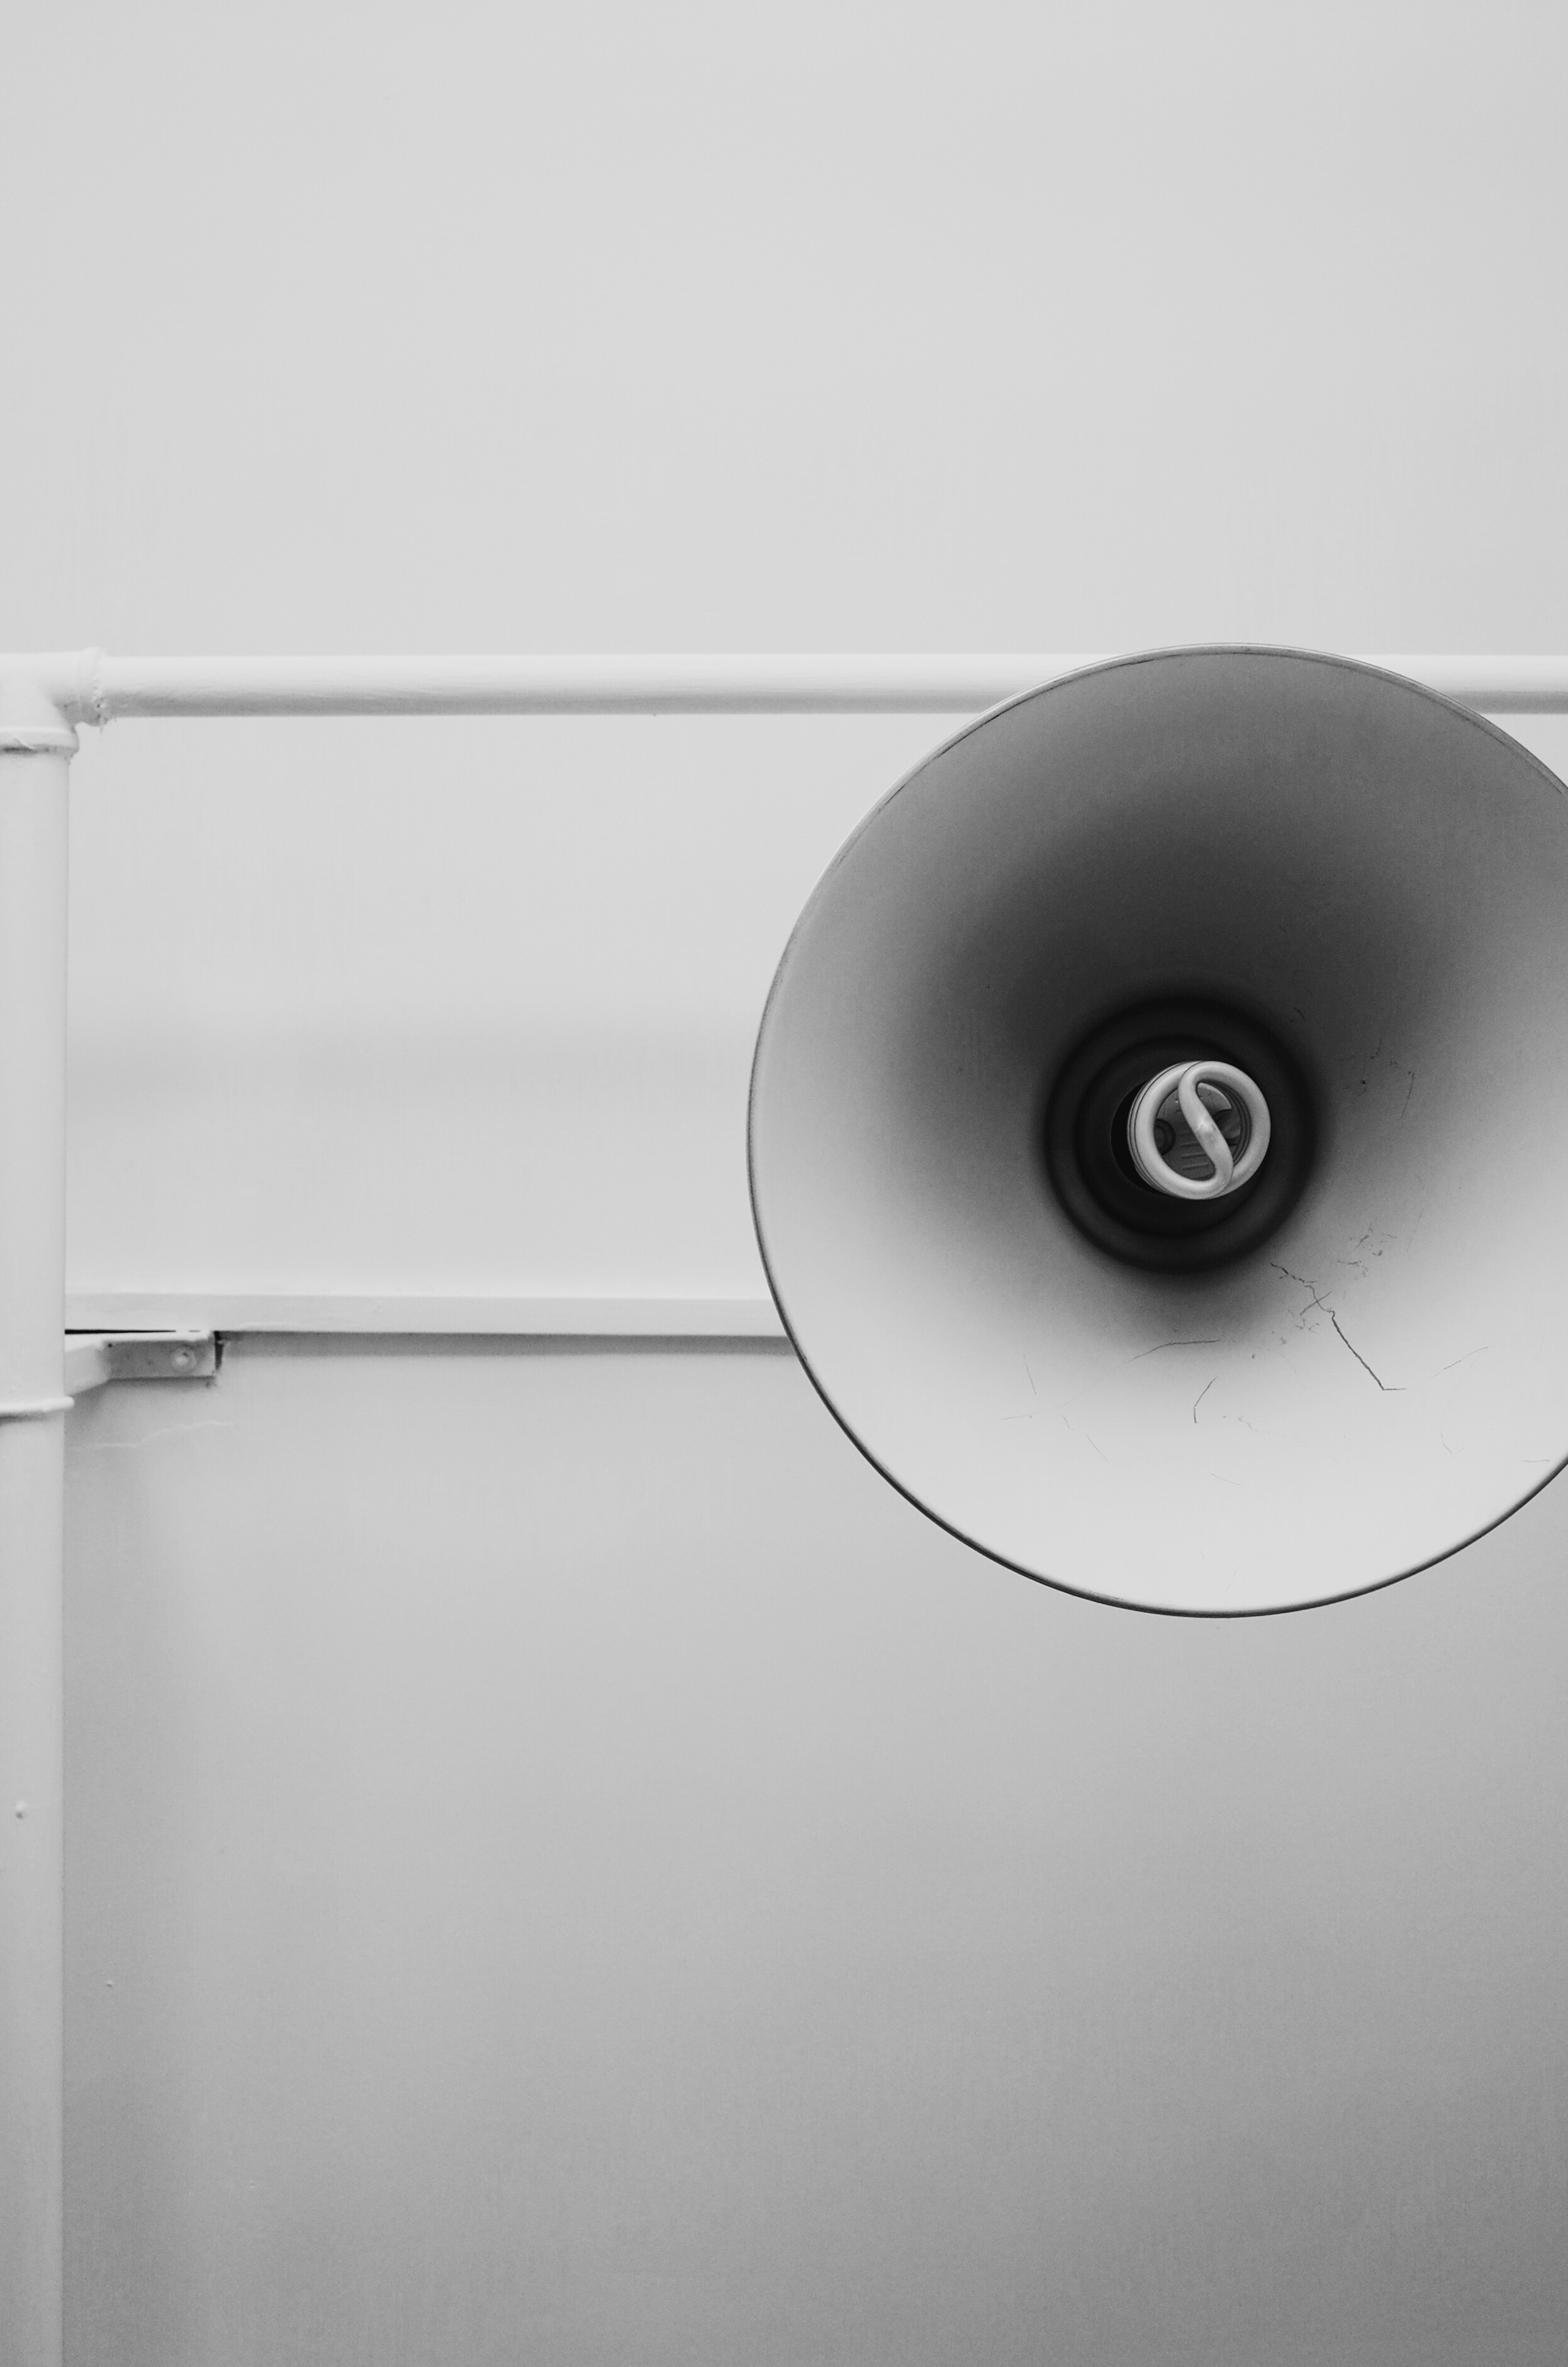
white, sink, lamp, light bulb, circle, product, sober, plumbing fixture